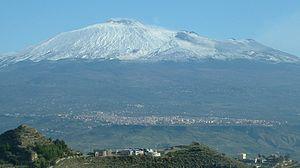
Adrano ou Aderno est une ville italienne d'environ 36 000 habitants située dans la province de Catane, en Sicile.